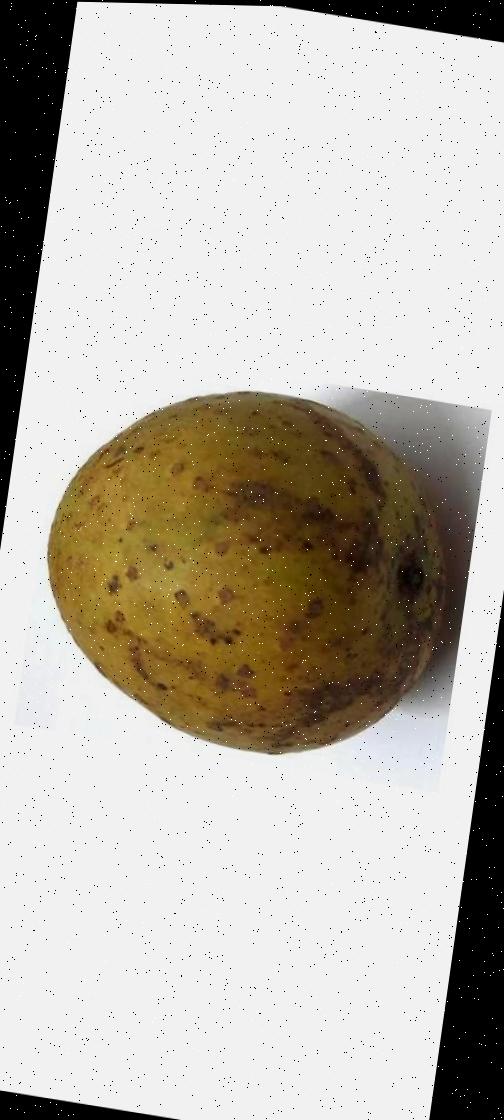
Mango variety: Gourmoti